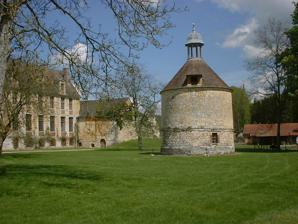
Building: Mortemer Abbey
Country: France
Year built: 1134
Abbey in France The 15th - 17th Century Abbey and Dovecote Mortemer Abbey ( French : L'Abbaye de Mortemer , pronounced [labei də mɔʁtəmɛʁ] ) is a former Cistercian monastery in the Forest of Lyons between the present Lyons-la-Forêt and Lisors , some 34 km (21 mi) southeast of Rouen in the department of Eure . It is located on the territory of the commune of Lisors. History It was originally built in 1134 on land presented as a gift to the Cistercians by Henry I of England . The stagnant water of the drainage lake, dug out by the monks to dry up the marshy land around the quick-running Fouillebroc stream, was called the "dead pond" - in French "morte mare" - and gave the monastery its name. The monks constructed what was then one of the largest Cistercian monastery in the world . Over the centuries, the abbey fell into decline and disrepair. It was rebuilt in the 17th century, but the decline was irreversible and by 1790, when it was dissolved in the course of the French Revolution , only five monks remained. Buildings The 12th-century buildings were already more or less derelict by the time of the French Revolution , and subsequent use as a convenient source of cut stone for local construction reduced them to little more than a ruin. Apart from the cloisters, which are relatively intact, there remains only a shell. The 17th-century buildings by contrast are well preserved and open to visitors, with guided tours available most of the year. The abbey site also has a well-maintained 17th-century dovecote , which was also used as a gaol house in the 18th and 19th centuries. Legends There are a number of legends and ghost stories relating to the abbey. Matilda of England was forced by her father Henry I to stay in a room in the abbey for 5 years. After her death in Rouen , she is said to have come back to haunt the place. Her ghost is known as The White Lady . Visitors to the abbey have reported hearing strange noises and feeling a strange presence. Four monks were murdered during the French Revolution and their ghosts are also said to haunt the abbey.  If you meet a cat in the ruins, it is alleged to be a Goblin cat ( Norman : eul cat goublin ), guarding the treasure of the abbey. There are a number of other legends, giving the abbey the nickname of as most haunted abbey in France . External links Wikimedia Commons has media related to Mortemer Abbey . Vidéo sur l'abbaye (1993) (in French) Site officiel de l'abbaye de Mortemer (In French) Further information on the abbey, its legend and ghosts, with images. (Eng.) 49°22′11″N 1°28′51″E / 49.3696°N 1.4807°E / 49.3696; 1.4807 Authority control databases International VIAF National France BnF data Geographic Mérimée Other IdRef